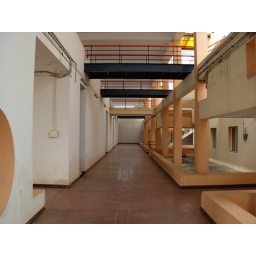
The corridor located in the ground floor of Vikramshila complex, between the four halls: V1, V2, V3 and V4